National Dong Hwa University

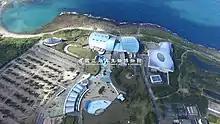
NDHU Graduate Institute of Marine Biology (IMB) is based at National Museum of Marine Biology and Aquarium (NMMBA).

NDHU School of Management (NDHU SOM) was founded as Graduate Institute of Business Administration in 1994. It has six academic departments and a graduate institute: Business Administration, International Business, Finance, Accounting, Information Management, Logistics Management, Tourism, Recreation, and Leisure Studies (TRLS). The college offers degree programs– undergraduate, MBA, MIM, EMBA, MSc, PhD, and dual degree with oversea partner universities.